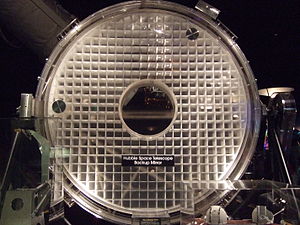
Honeycomb-spejl
Det ubestrøgede backup-hovedspejl til Hubble-rumteleskopet, der viser dets honeycomb-struktur.[1]
Et honeycomb-spejl er et stort spejl, der normalt anvendes som hovedspejl i astronomiske spejlteleskoper, hvis spejlflade understøttes af en ribbet struktur, der ligner en bikage. Dette design giver en passende rigiditet til ultra-høj præcisionsoptik, samtidig med at det reducerer spejlets vægt. Den reducerede vægt tillader mindre, lettere støtte- og kontrolstrukturer, hvilket gør konstruktionen af teleskopet billigere. Begrebet kan også henvise til spejle, der udgøres af et koordineret sæt af individuelle sekskantede spejle.